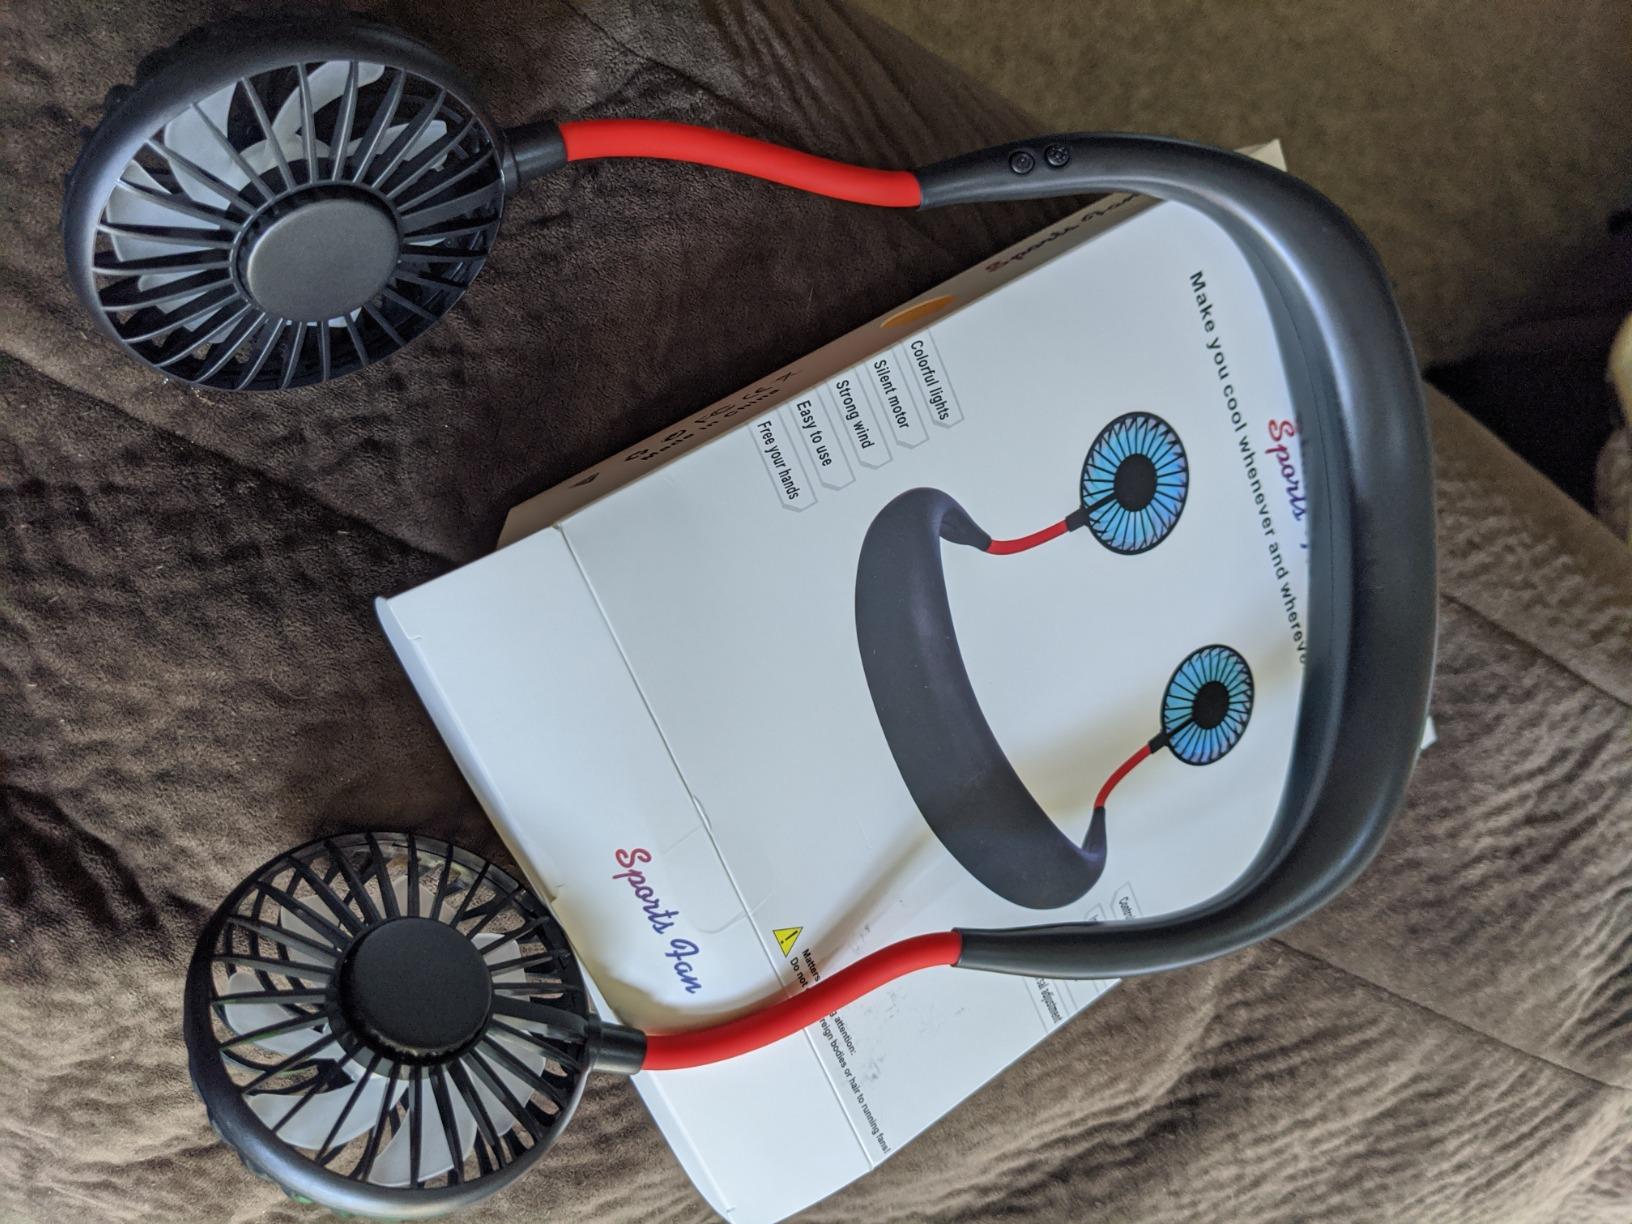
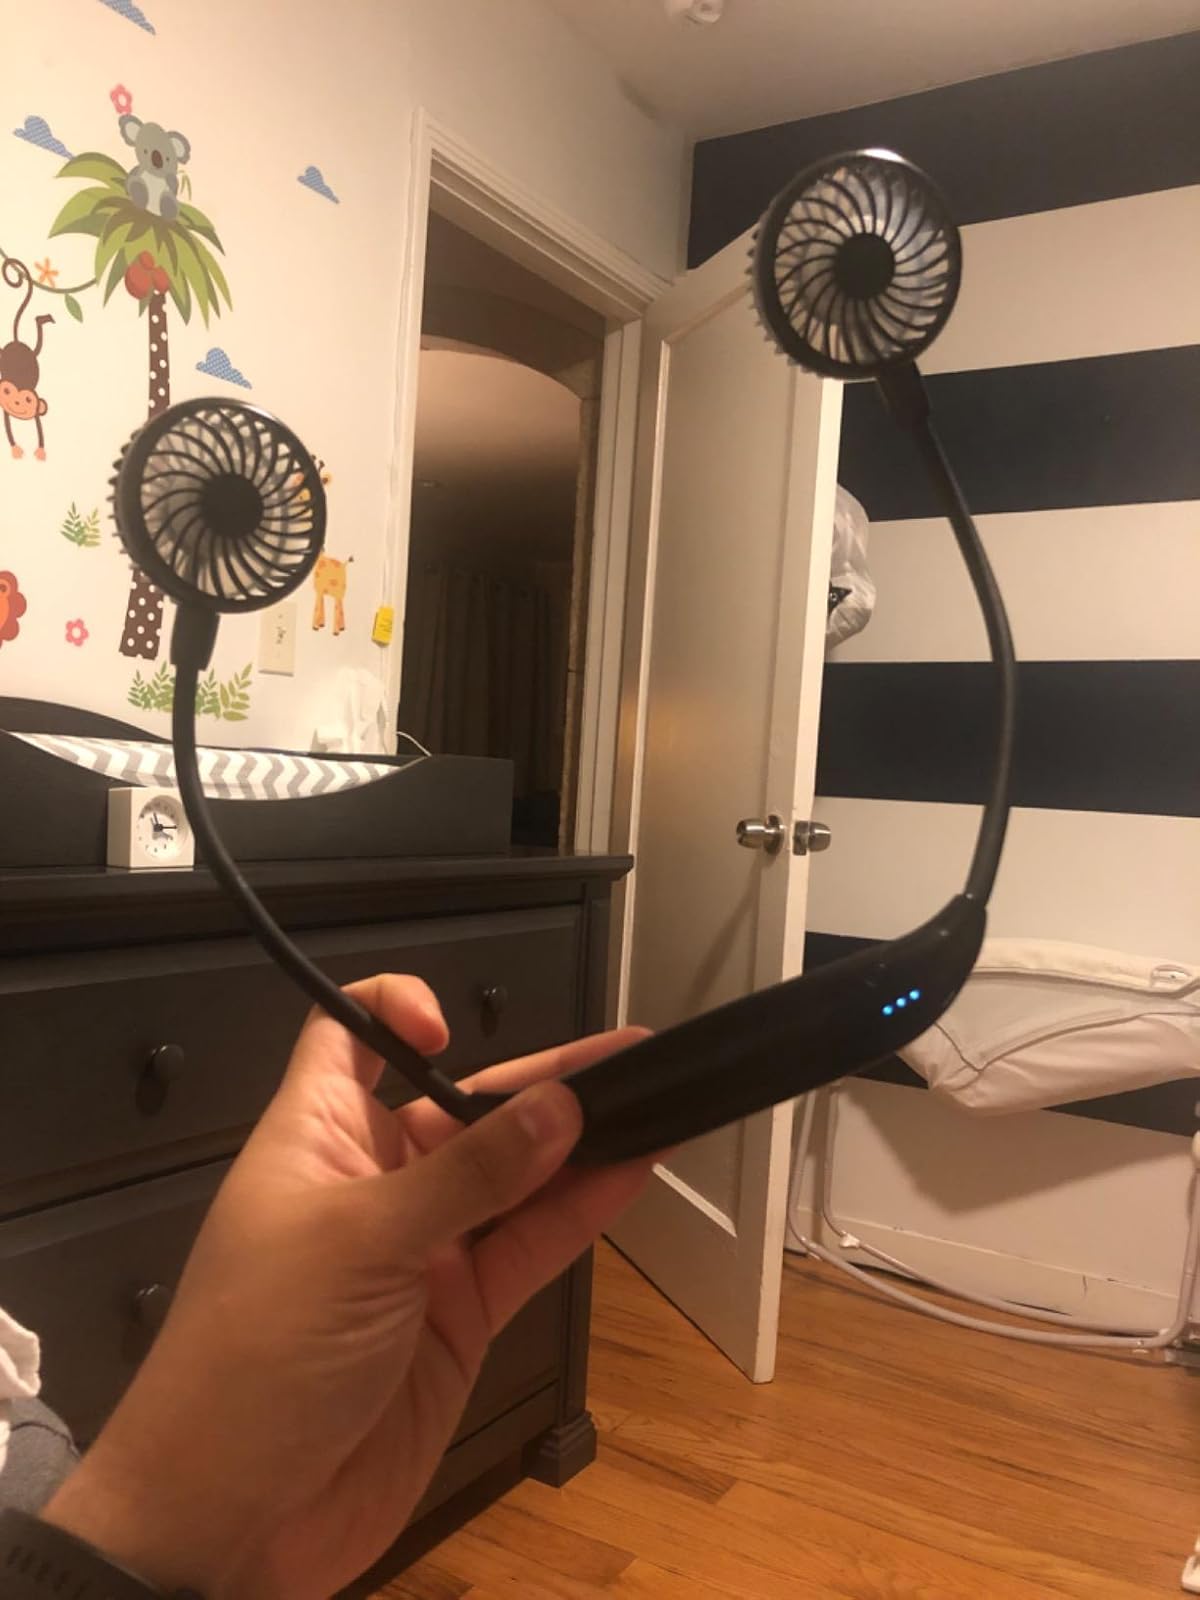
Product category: fan
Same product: no